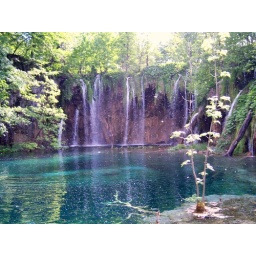
The white balls flying around here are pollen!sooo many of them..but anyway this national park is amazingly beautiful!